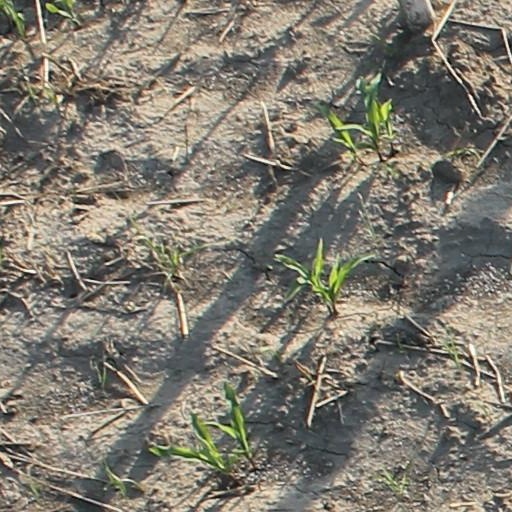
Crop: maize; corn